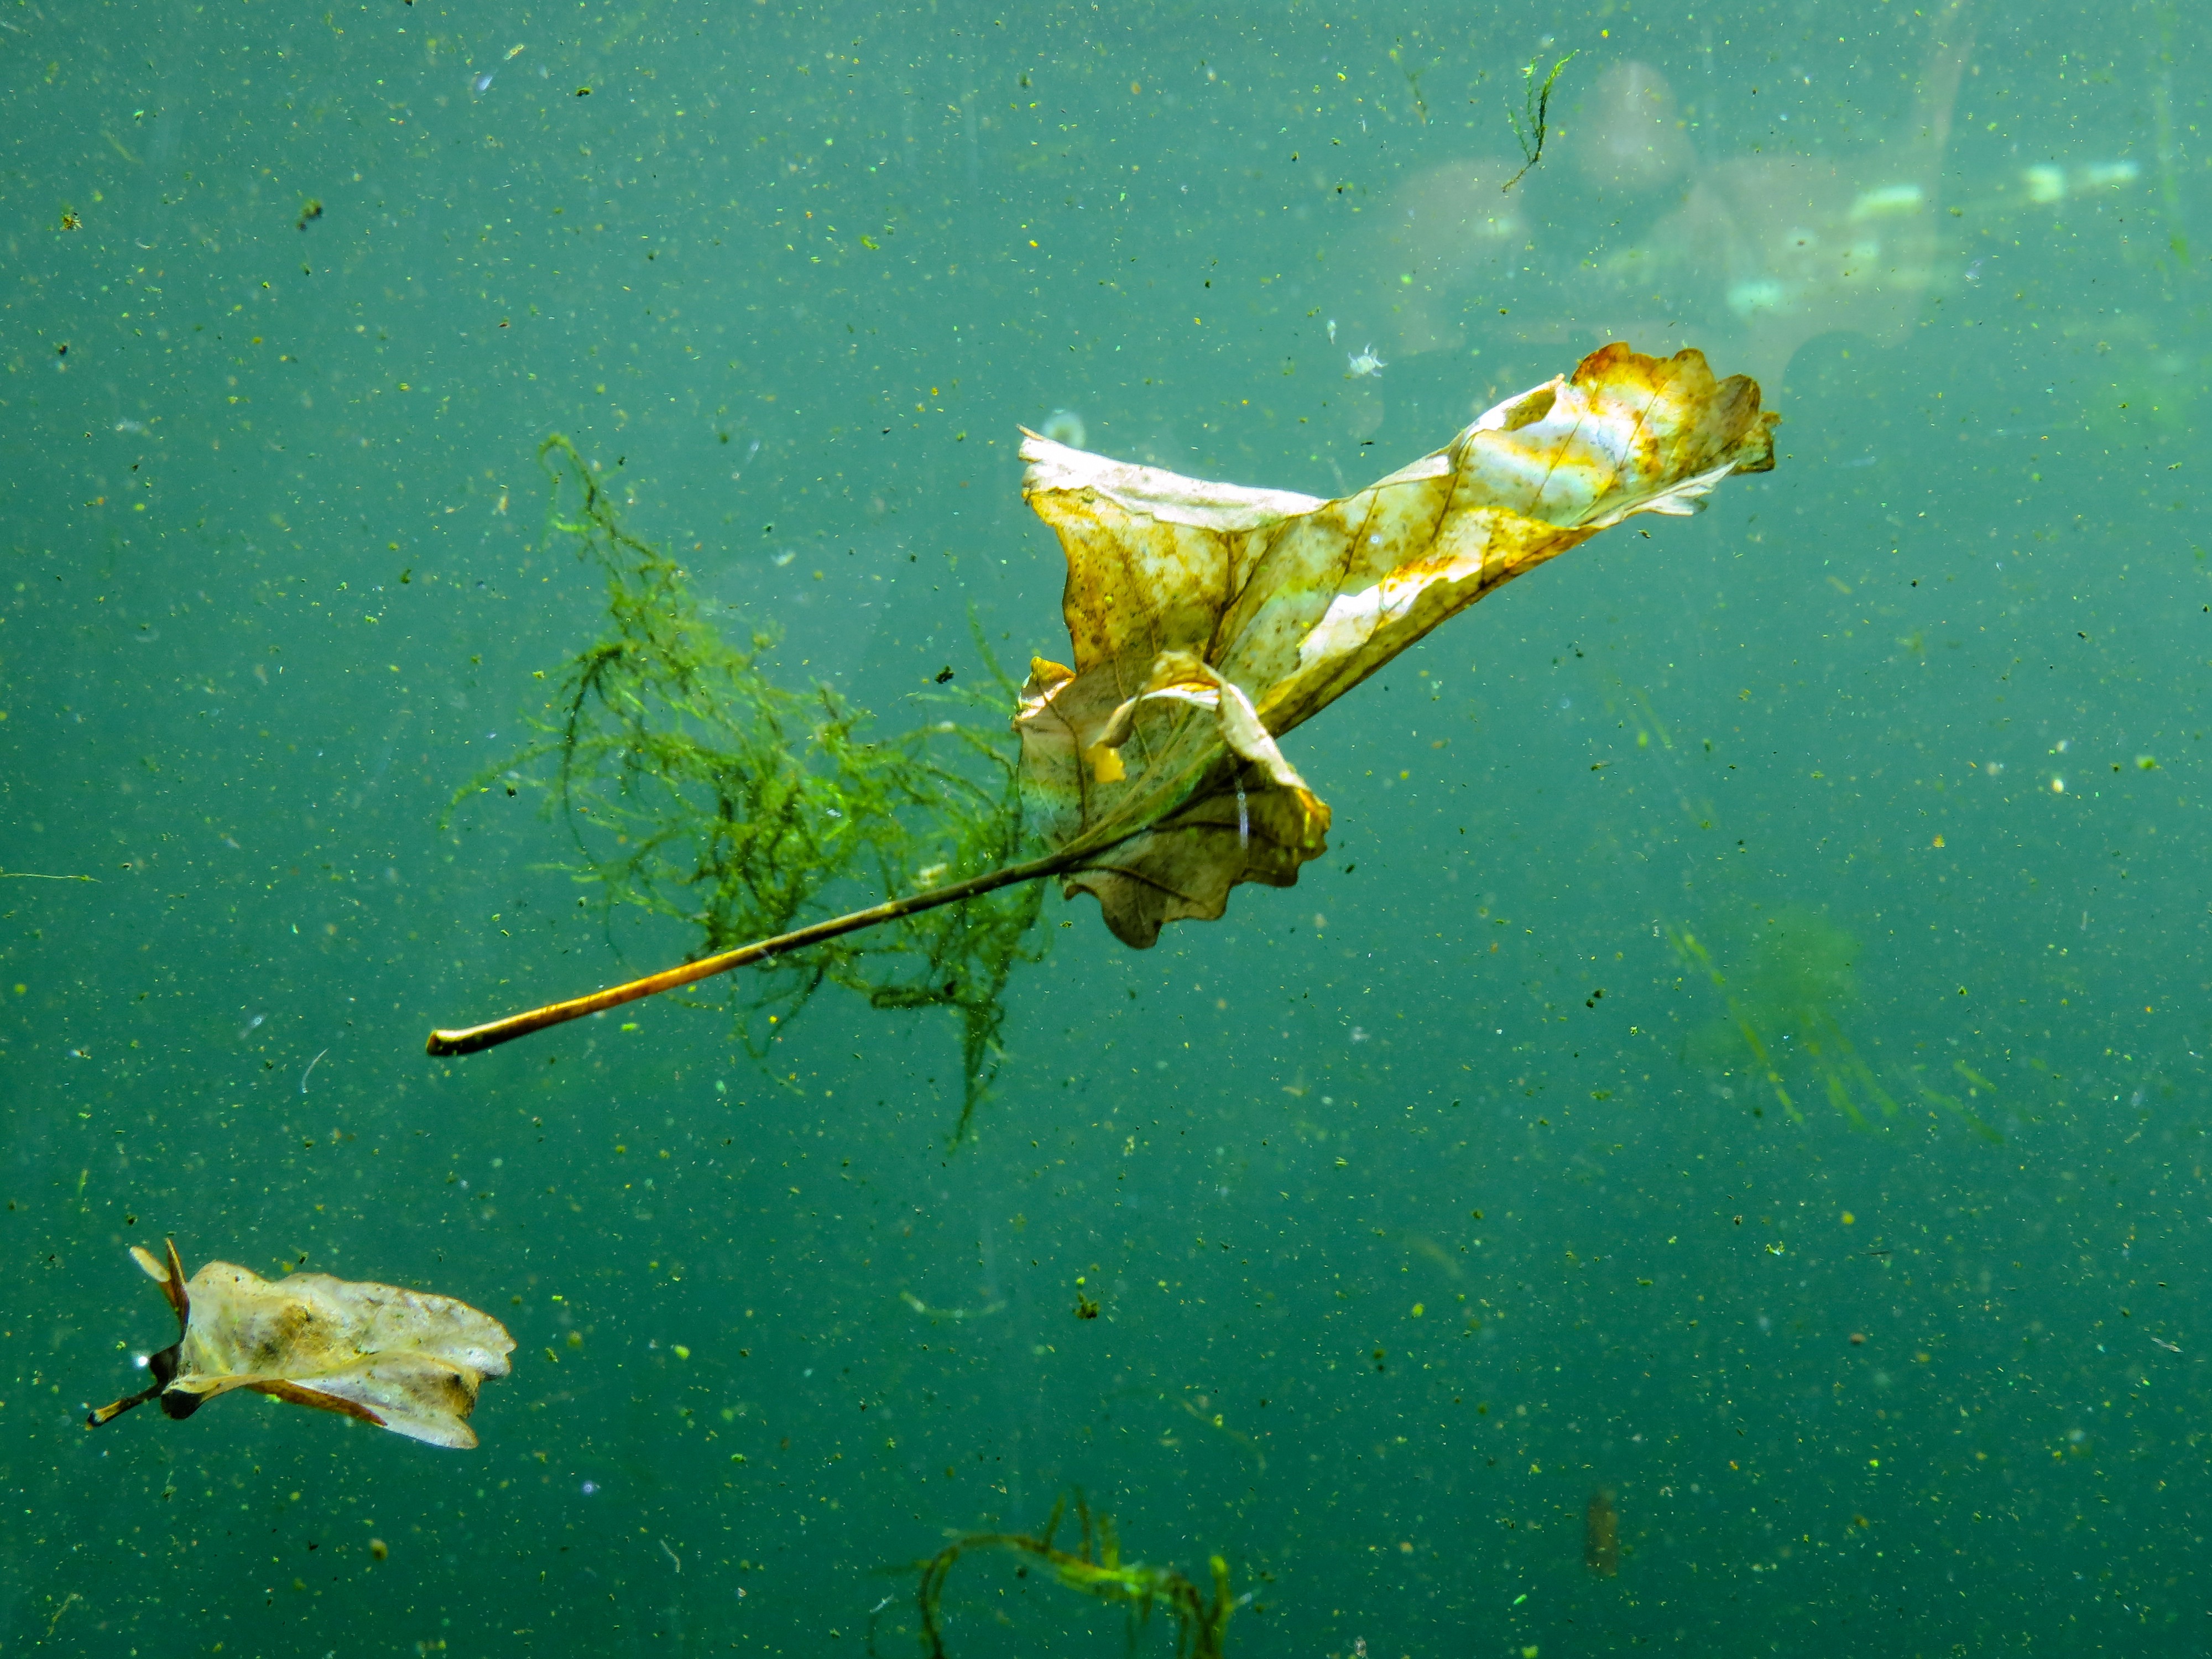
sea, ocean, leaf, diving, underwater, green, golden, biology, drive, autumn, reptile, fish, reef, leaves, bank, mood, golden autumn, autumn colours, sheet in the water, marine biology